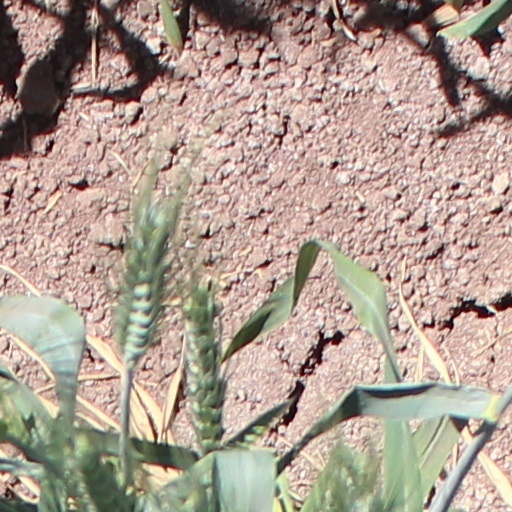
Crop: wheat